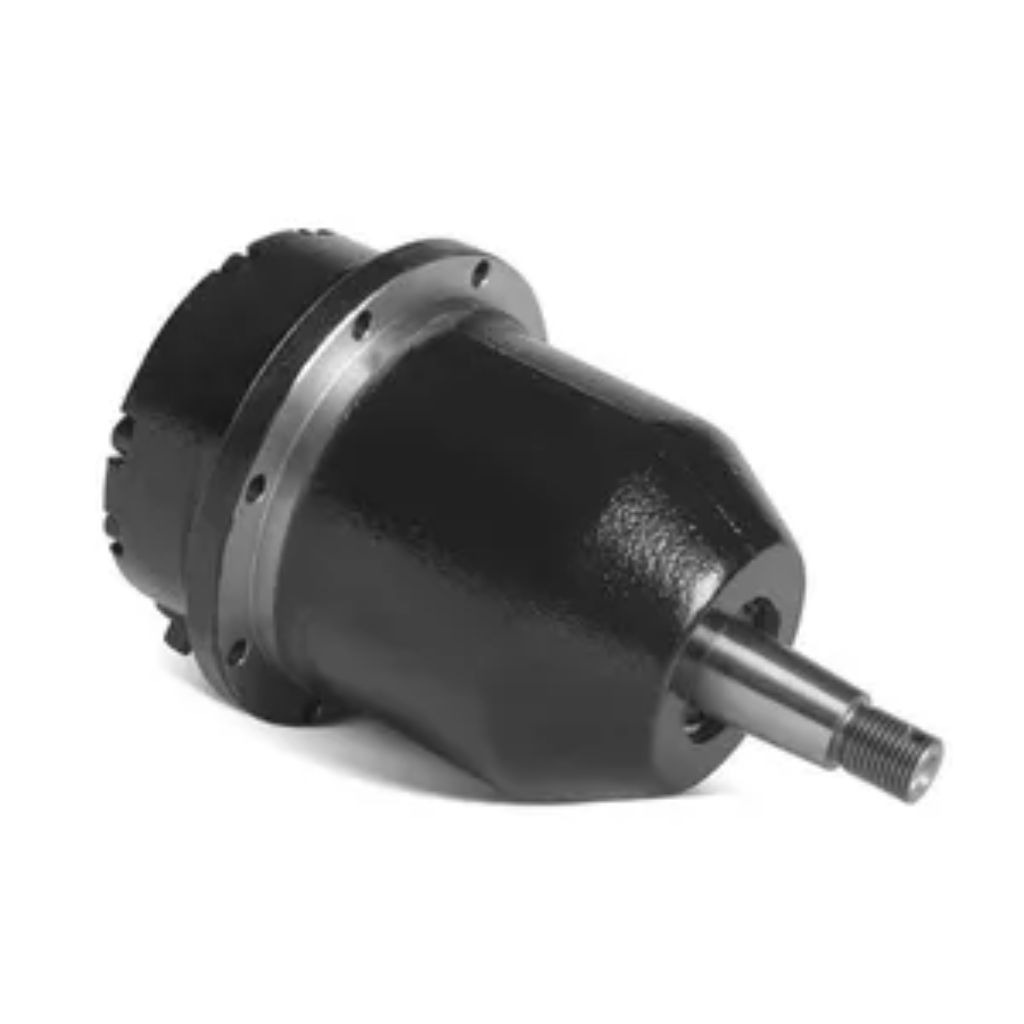
Motor Hidráulico  21027059
Volvo B12M
Brand: Volvo
Category: Business & Industrial > Heavy Machinery > Tractors > Articulated 4WD Tractors